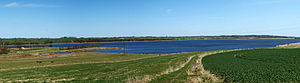
Slivsø / Eksterne kilder/henvisninger
Slivsø set fra vest
Slivsø eller Slibsø / Slib Sø er Sønderjyllands tredjestørste sø. Den er beliggende imellem Sønder Vilstrup, Hoptrup, og Diernæs i Haderslev Kommune. Søens overfladeareal er ca. 164 hektar.